Bio Booster Armor Guyver

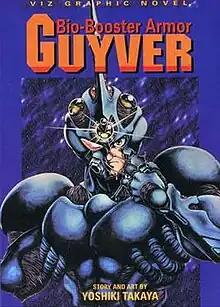
First volume of the Viz release

or simply Guyver is a Japanese manga series written and illustrated by Yoshiki Takaya. The Guyver itself is a symbiotic techno-organic (or biomechanical) device that enhances the capabilities of its host.